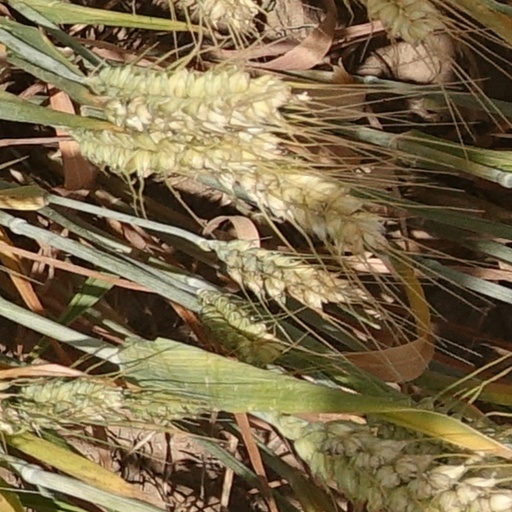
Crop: wheat